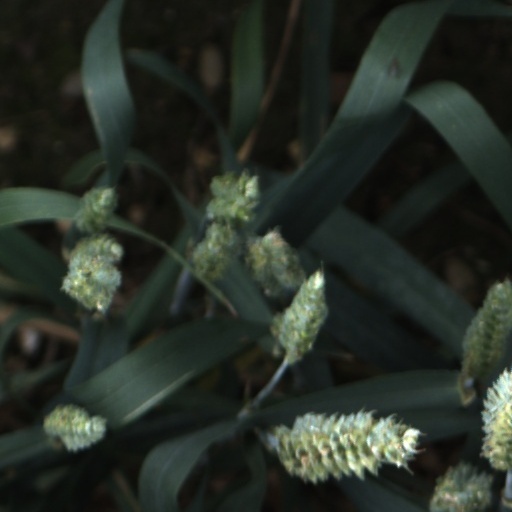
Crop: wheat